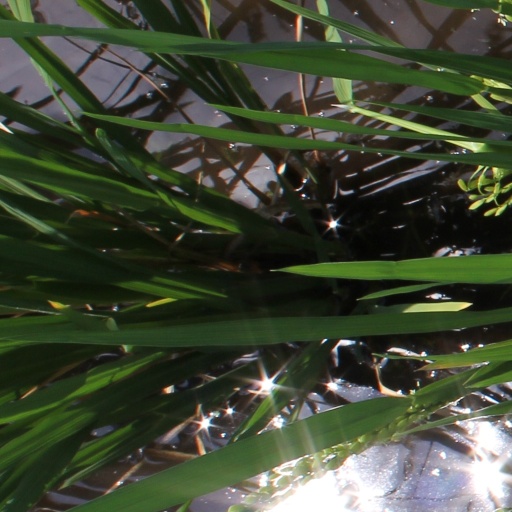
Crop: rice